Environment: real
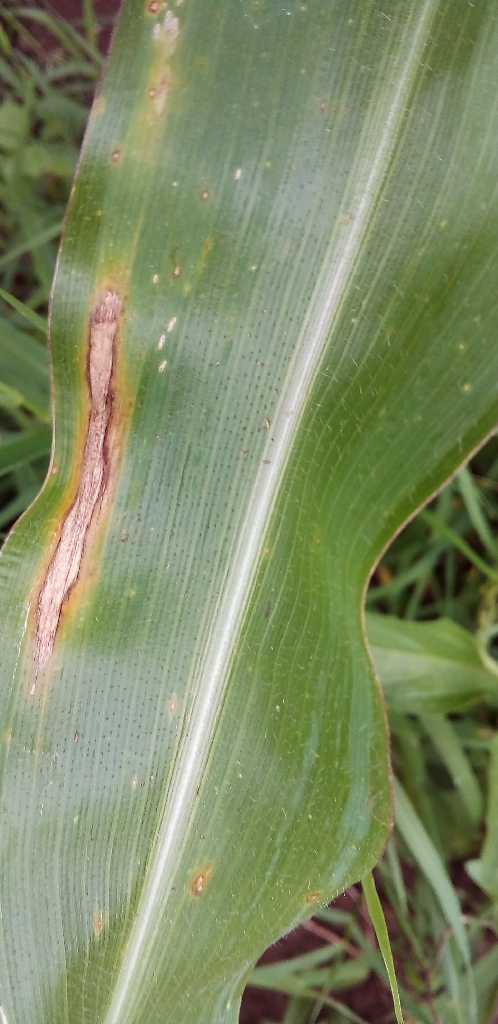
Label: northern_corn_leaf_blight